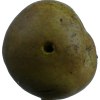
Label: pear